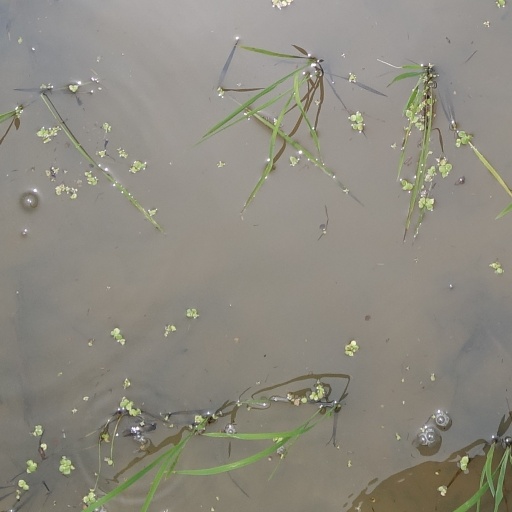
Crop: rice